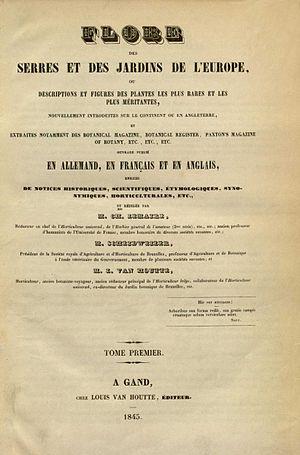
Flore des serres et des jardins de l'Europe est une revue d'horticulture paraissant à Gand en Belgique qui était considérée comme l'une des plus raffinées d'Europe au XIXᵉ siècle. Elle était sous-titrée par la mention ou descriptions et figures des plantes les plus rares et les plus méritantes, nouvellement introduites sur le continent ou en Angleterre…. Elle a publié vingt-trois volumes avec plus de deux mille planches en couleur et des textes en français, allemand et anglais. Elle a été fondée par Louis Van Houtte avec la collaboration de Charles Lemaire et de Michael Scheidweiler. Ses gravures et ses lithographies étaient terminées à la main au lavis et décrivaient les curiosités botaniques et les plantes rares du monde entier.